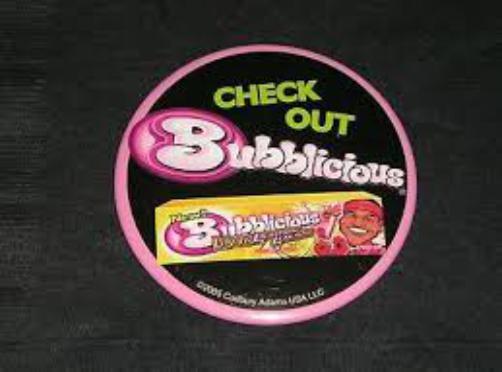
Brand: Bubblicious
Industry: Food